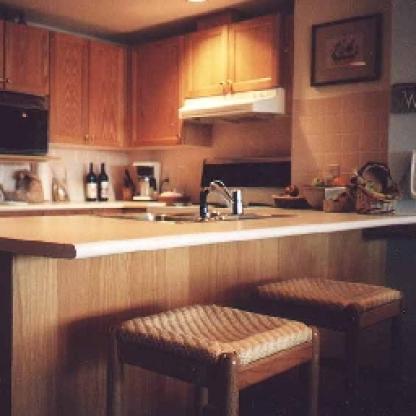
Scene: Indoor